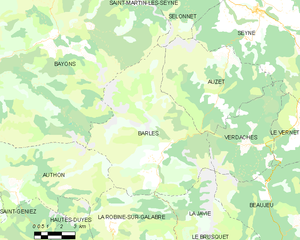
Carte des communes françaises: Barles
Barles est une commune française, située dans le département des Alpes-de-Haute-Provence en région Provence-Alpes-Côte d'Azur.